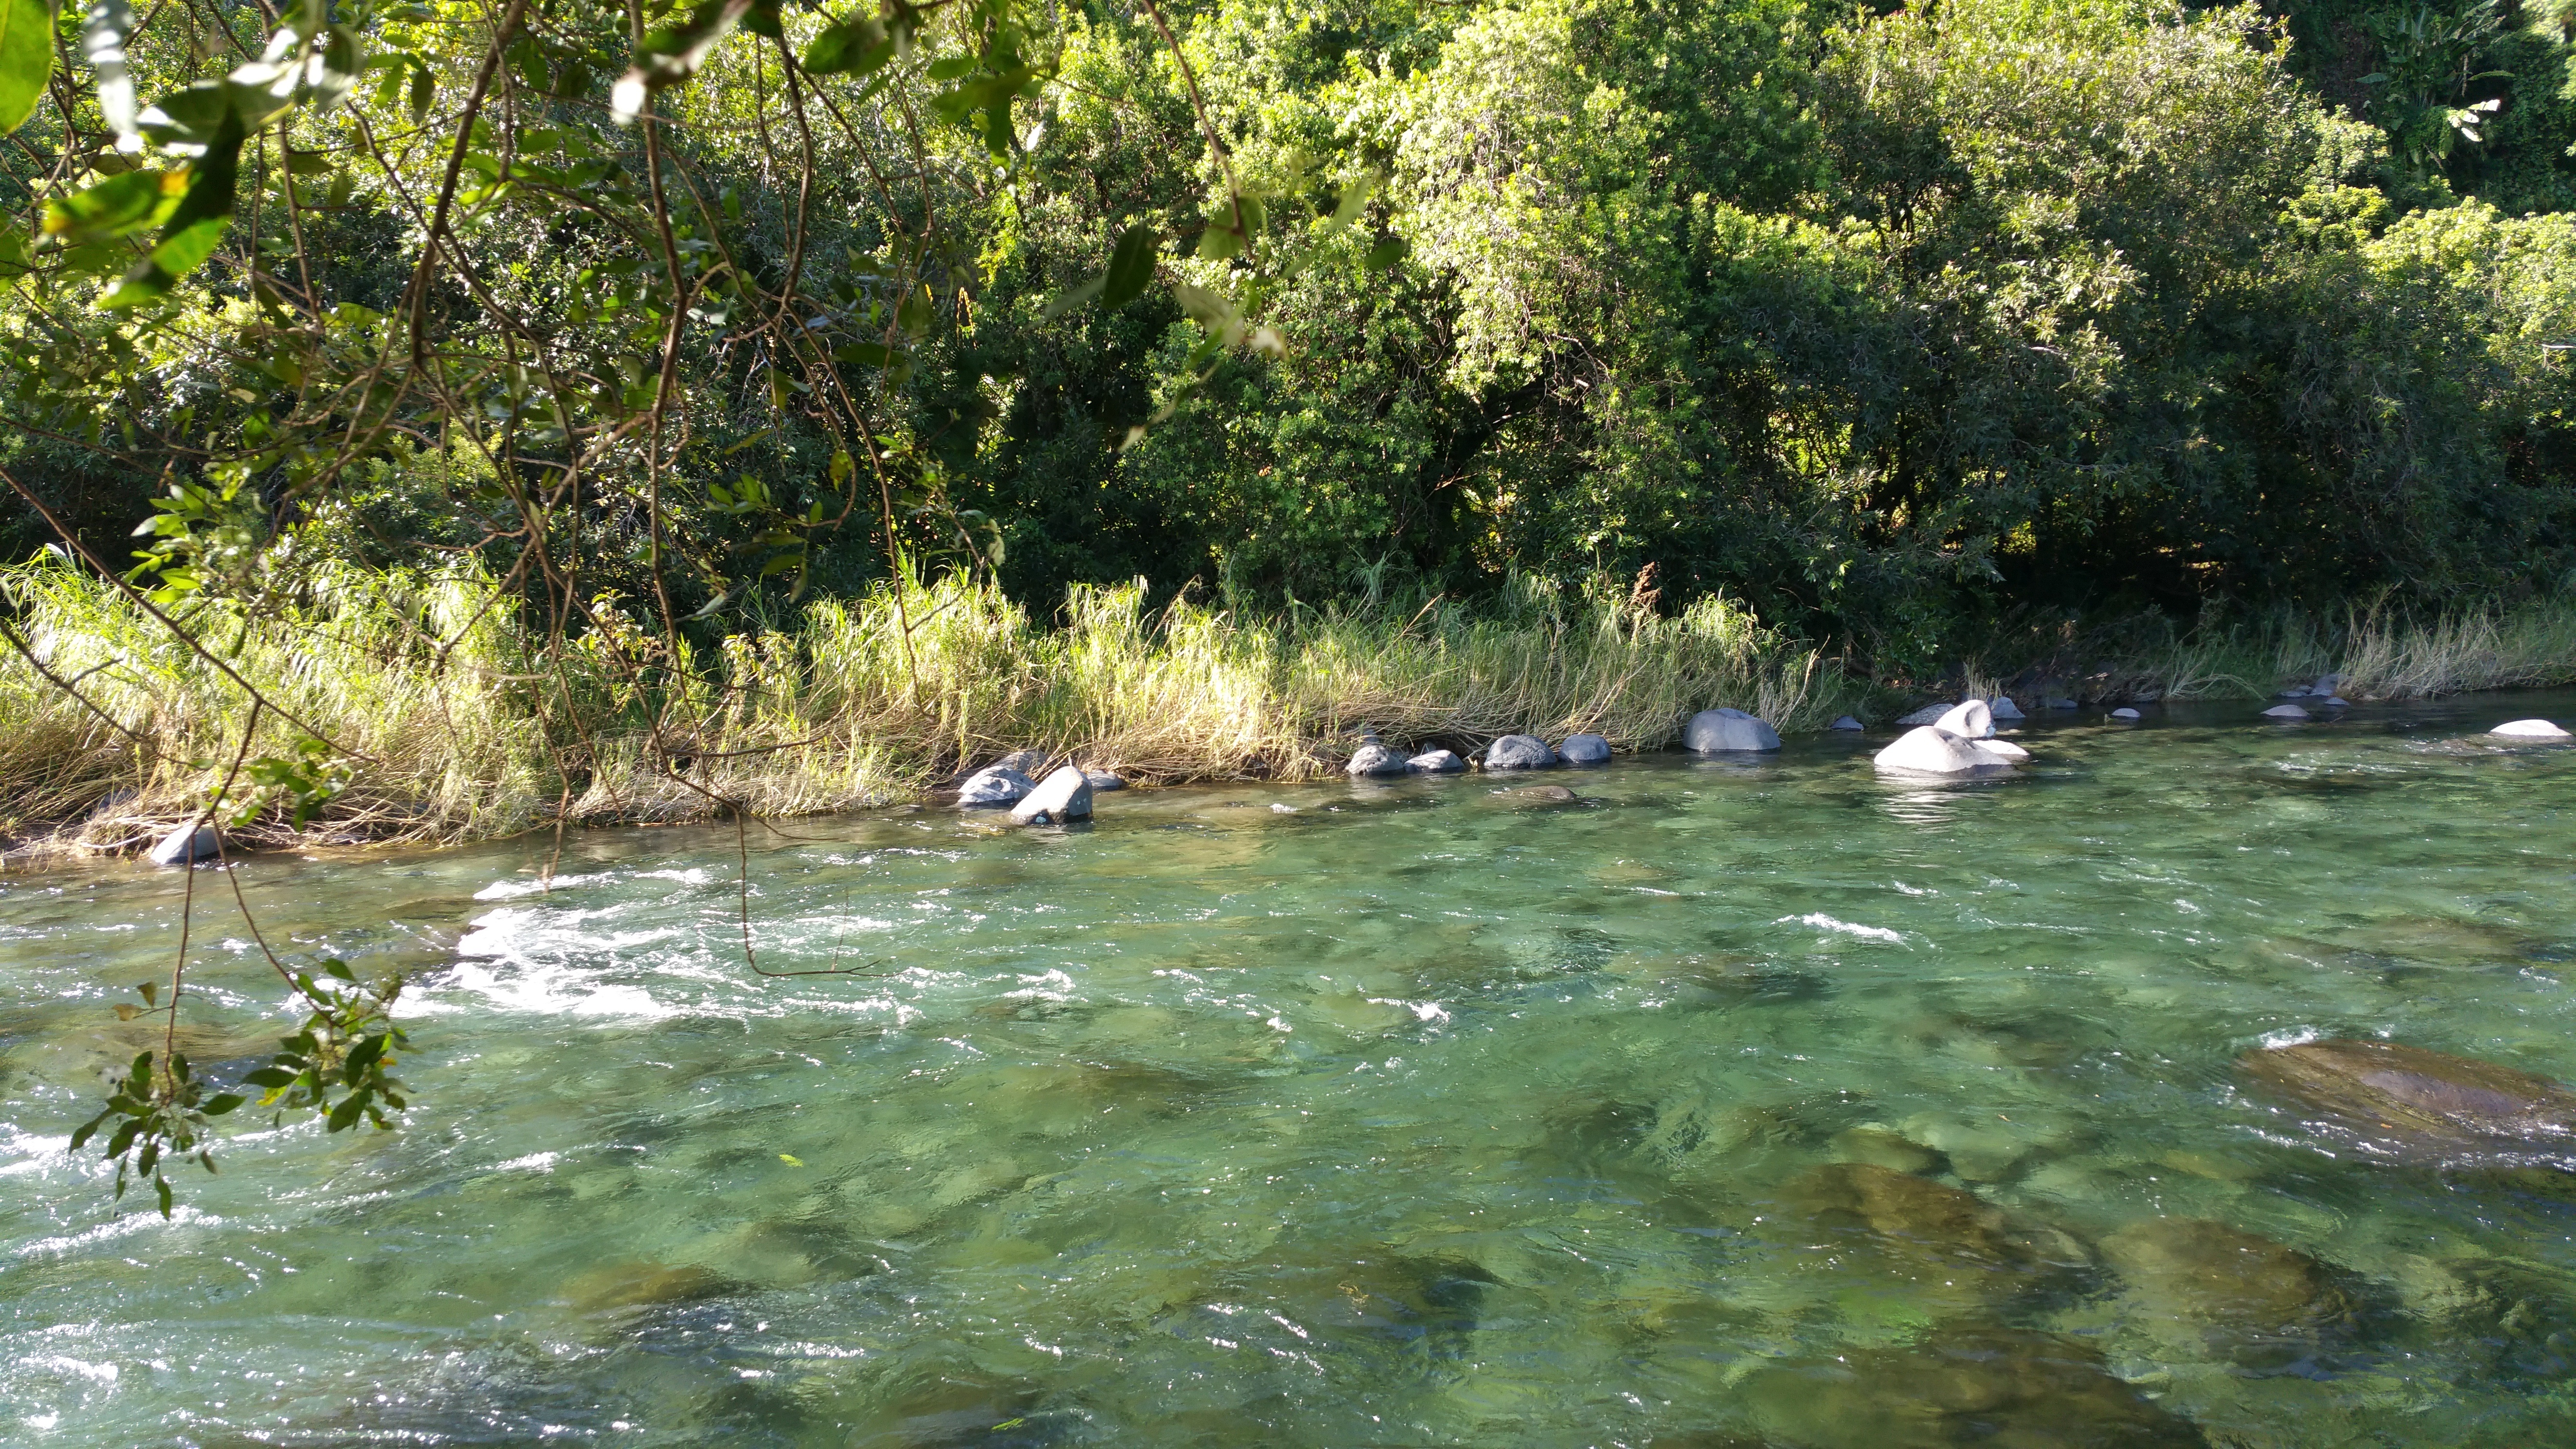
river, stream, jungle, rapid, boating, wetland, recreational fishing